The Life of Rayful Edmond

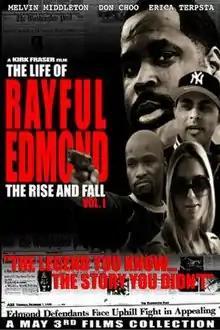
Movie Poster

The Life of Rayful Edmond Vol. 1 The Rise and Fall is a documentary film written and directed by Kirk Fraser. It was released by May 3rd Films on July 12, 2005 in Washington DC.